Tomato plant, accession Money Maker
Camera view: vertical (180 deg); turntable rotation: 150 degrees
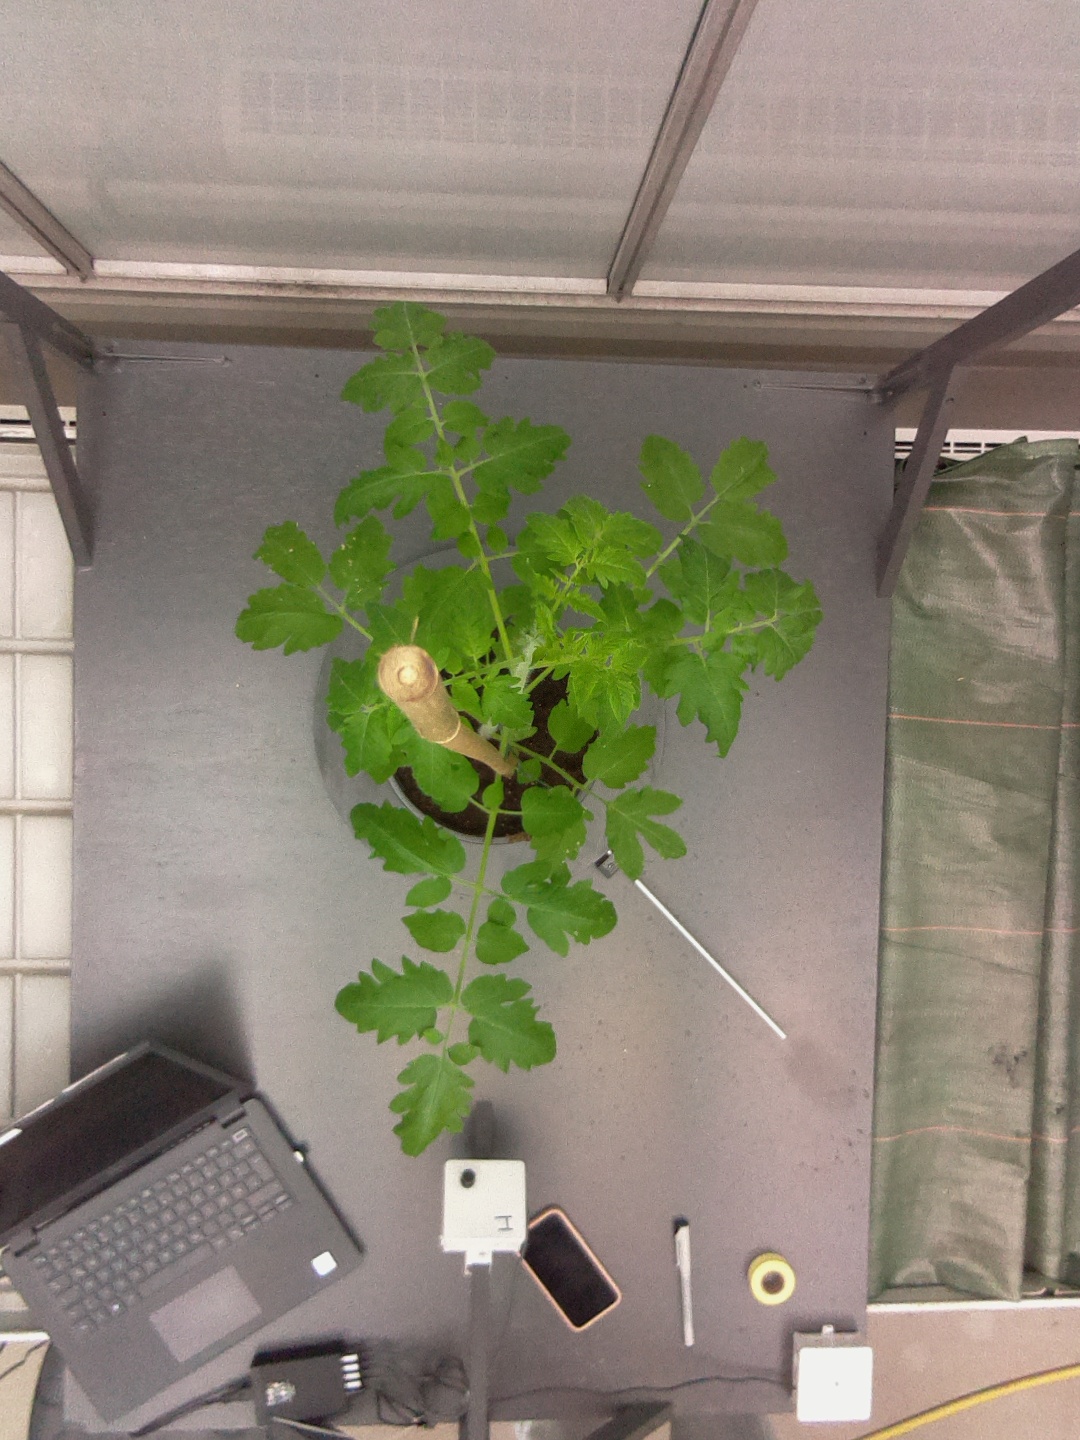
BBCH growth stage 14: 8 of true leaves visible